France–Serbia relations

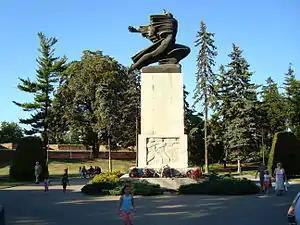
Monument of Gratitude to France in Belgrade's central Kalemegdan Park

In 1964 Socialist Federal Republic of Yugoslavia and France signed six-year bilateral trade agreement which provided Yugoslavia with the same trading conditions France was providing for the OECD member countries contributing to further development of Yugoslav relations with the European Economic Community.